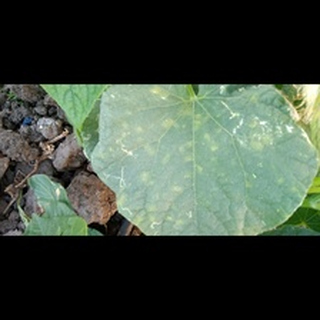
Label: diseased_cucumber